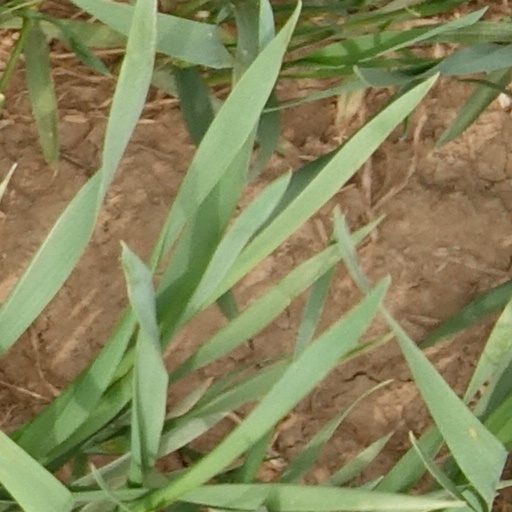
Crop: wheat